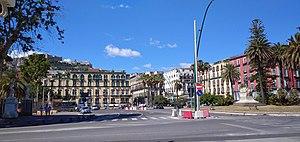
Les places de Naples ont une valeur artistique, historique, architecturale et touristique remarquable ; leur histoire accompagne celle de la ville depuis des siècles, elles ont toujours fait partie intégrante de la vie urbaine, des marchés ou des grands événements publics et politiques : elles constituent un élément de charme supplémentaire de la ville.